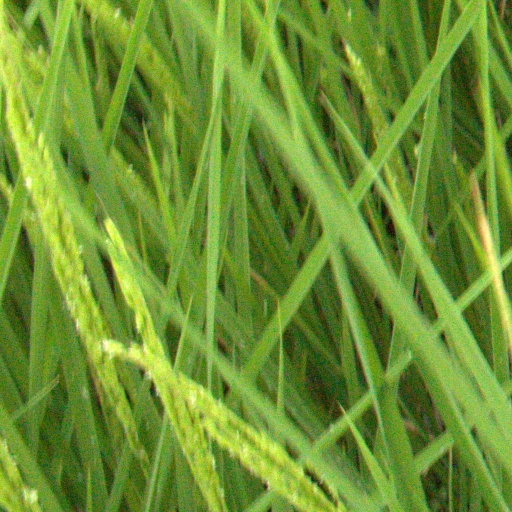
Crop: rice